Tylototriton anguliceps

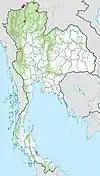
The range of "Tylototriton anguliceps"

The angular-headed newt can be found inhabiting three different countries: Vietnam, Laos, and Thailand. It was initially discovered in Mường Nhé District and Thuận Châu District in Vietnam and Doi Lahnga, a mountain in the Chiang Mai Province in Thailand, in 2015. While there have yet to be any findings in other countries, there is speculation that the salamander may also inhabit southern China and western Myanmar. It is one of only four known species in the "Tylototriton" genus to inhabit Laos.